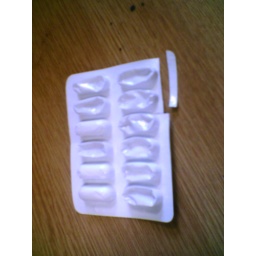
then i spotted a bubble pack of ibuprofen among the clutter in my drawer and i cut off a sliver of plastic